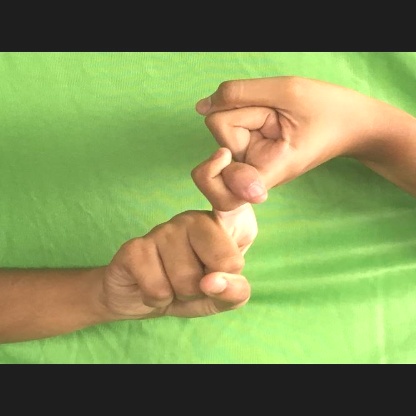
Mudra: Pasha